False equivalence

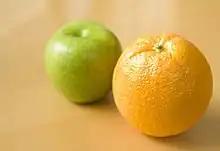
Apples and oranges are both similar-sized seeded fruits that grow on trees, but that does not make the two interchangeable.

A false equivalence or false equivalency is an informal fallacy in which an equivalence is drawn between two subjects based on flawed, faulty, or false reasoning. This fallacy is categorized as a fallacy of inconsistency. Colloquially, a false equivalence is often called "comparing apples and oranges."